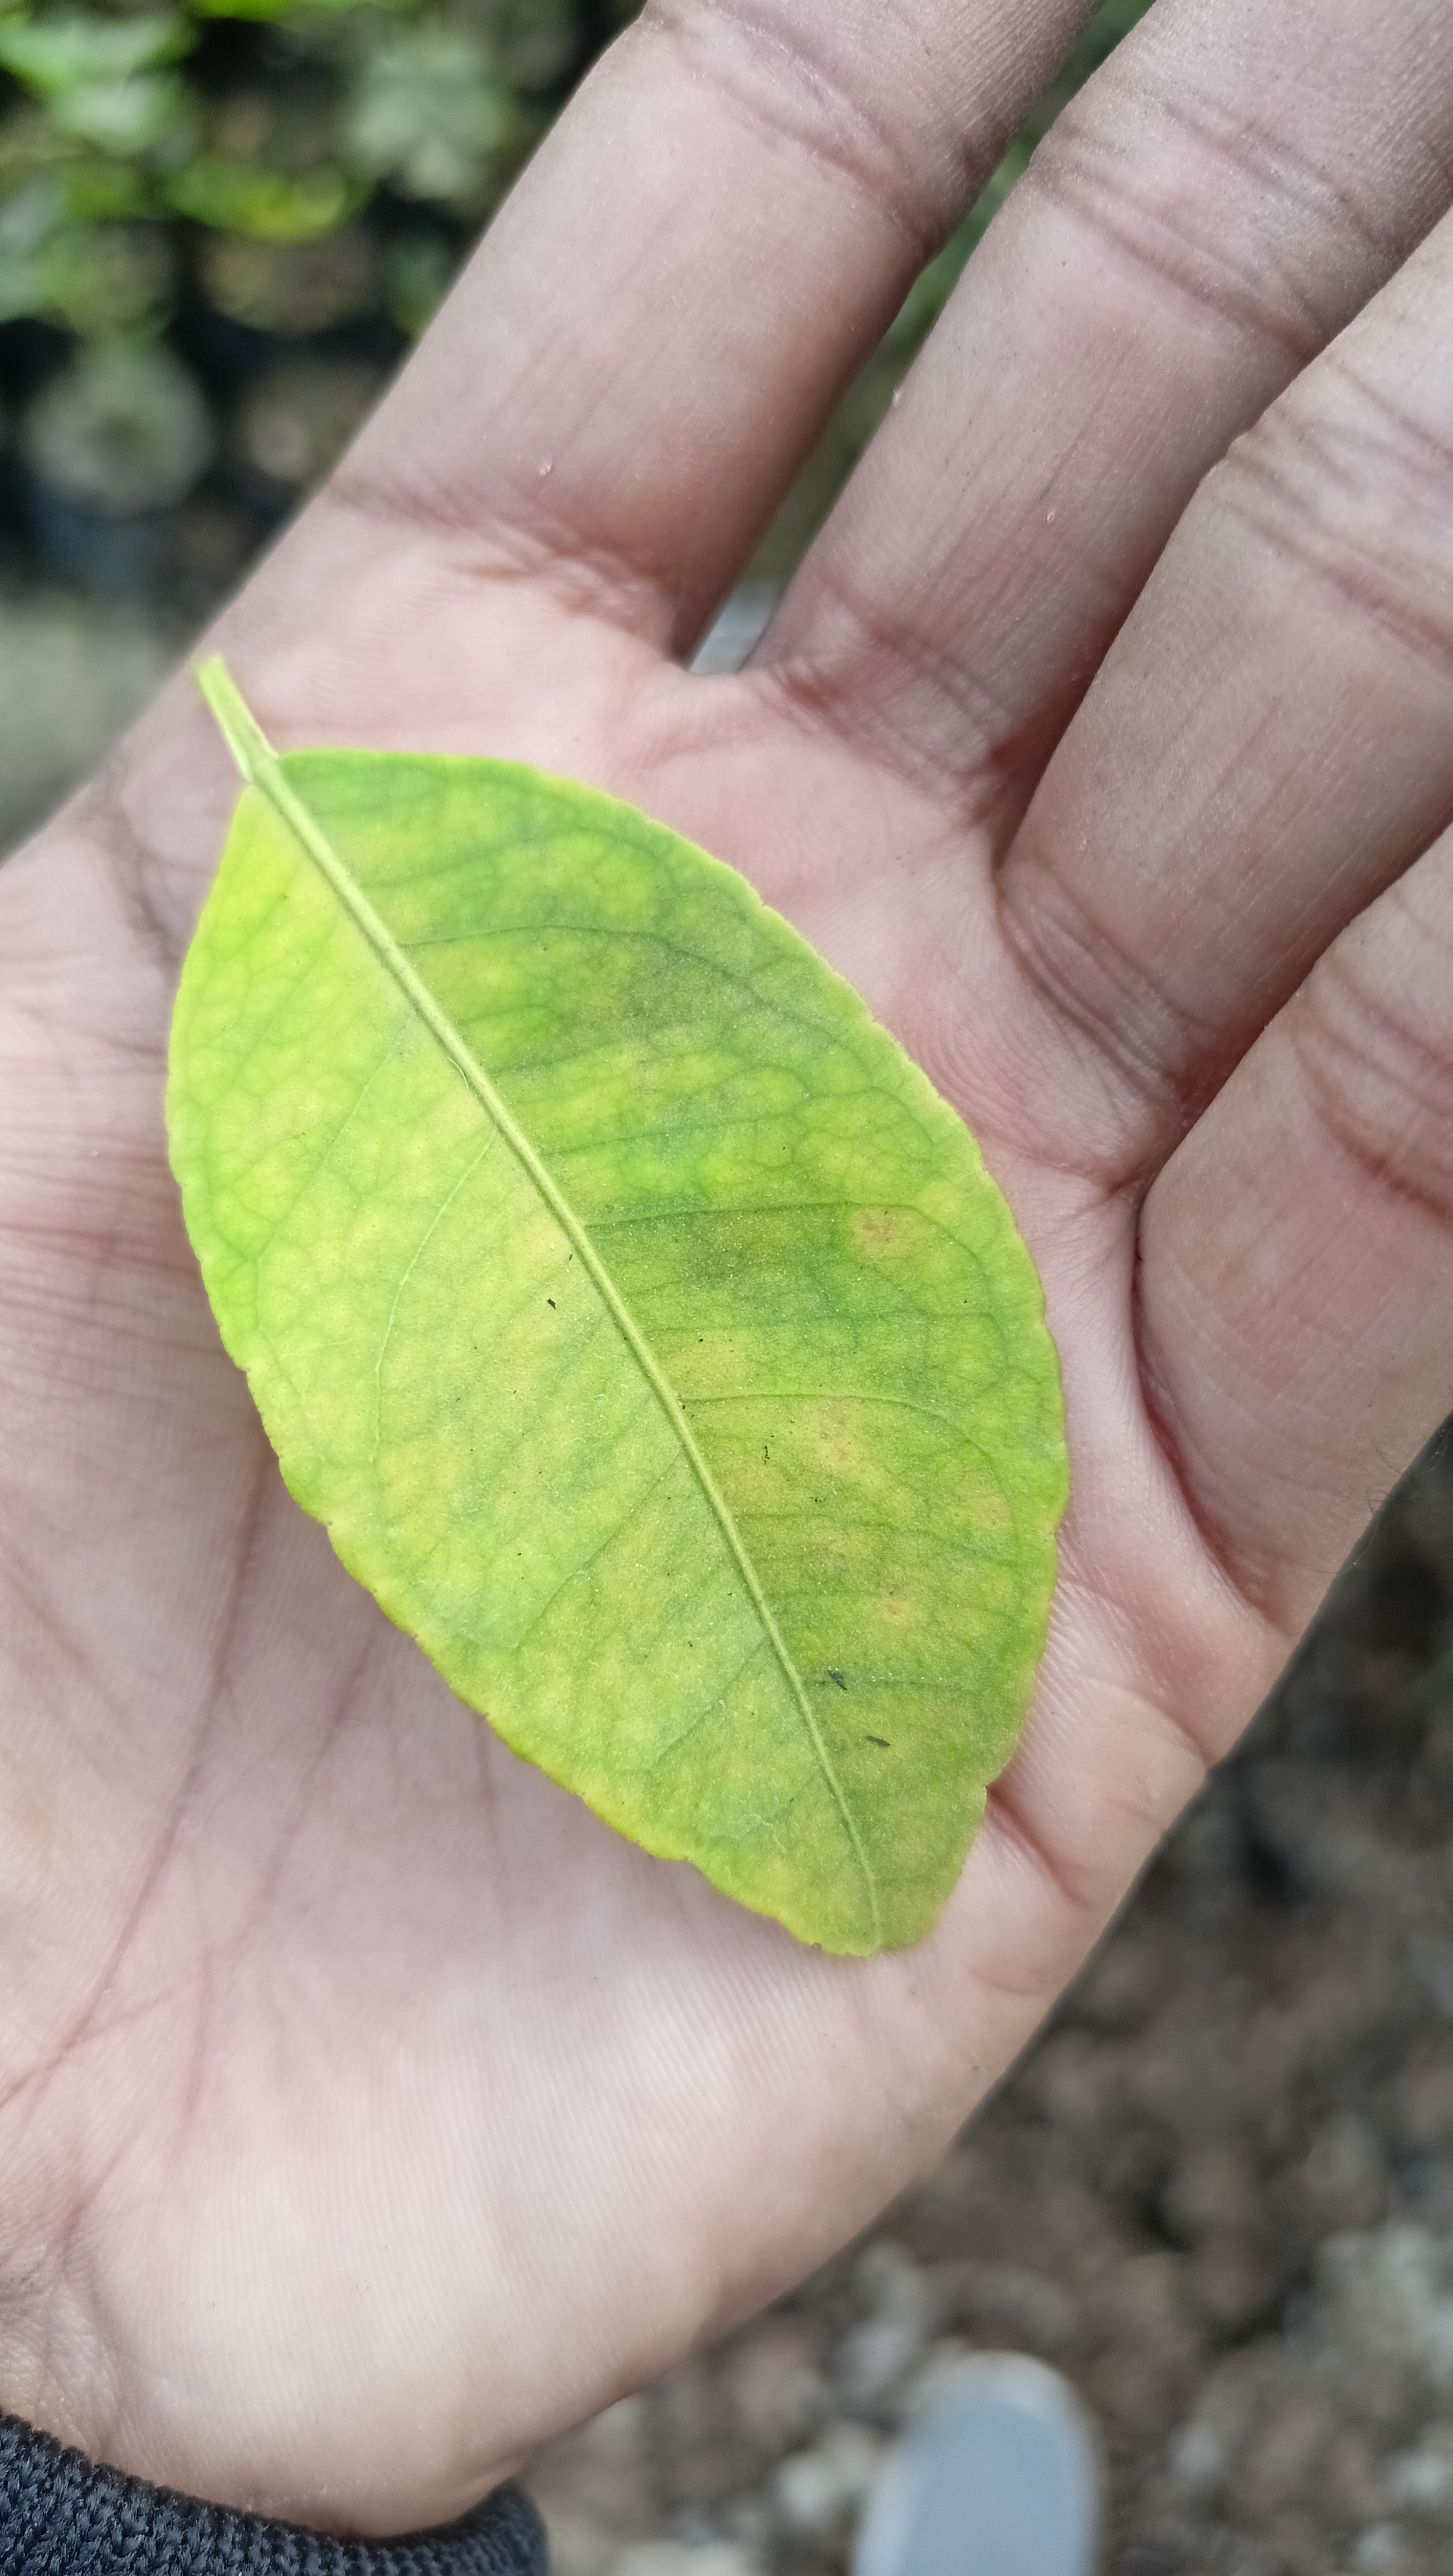
Mandarin leaf variety: China Mishti